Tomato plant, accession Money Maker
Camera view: vertical (180 deg); turntable rotation: 0 degrees
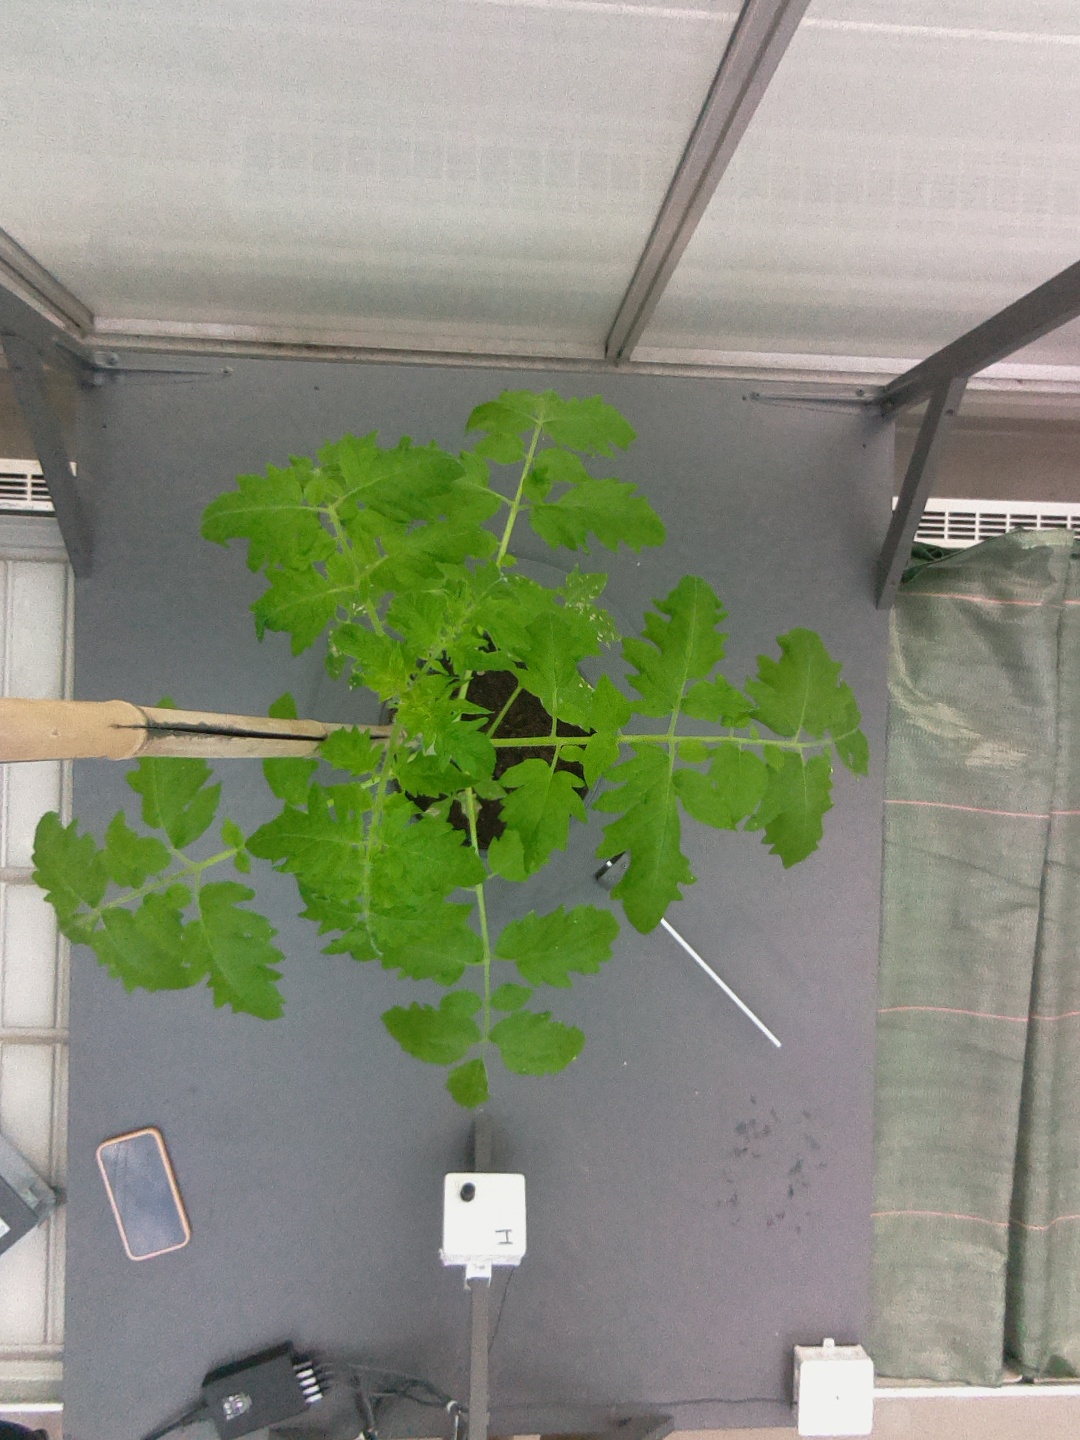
BBCH growth stage 15: 10 of true leaves visible